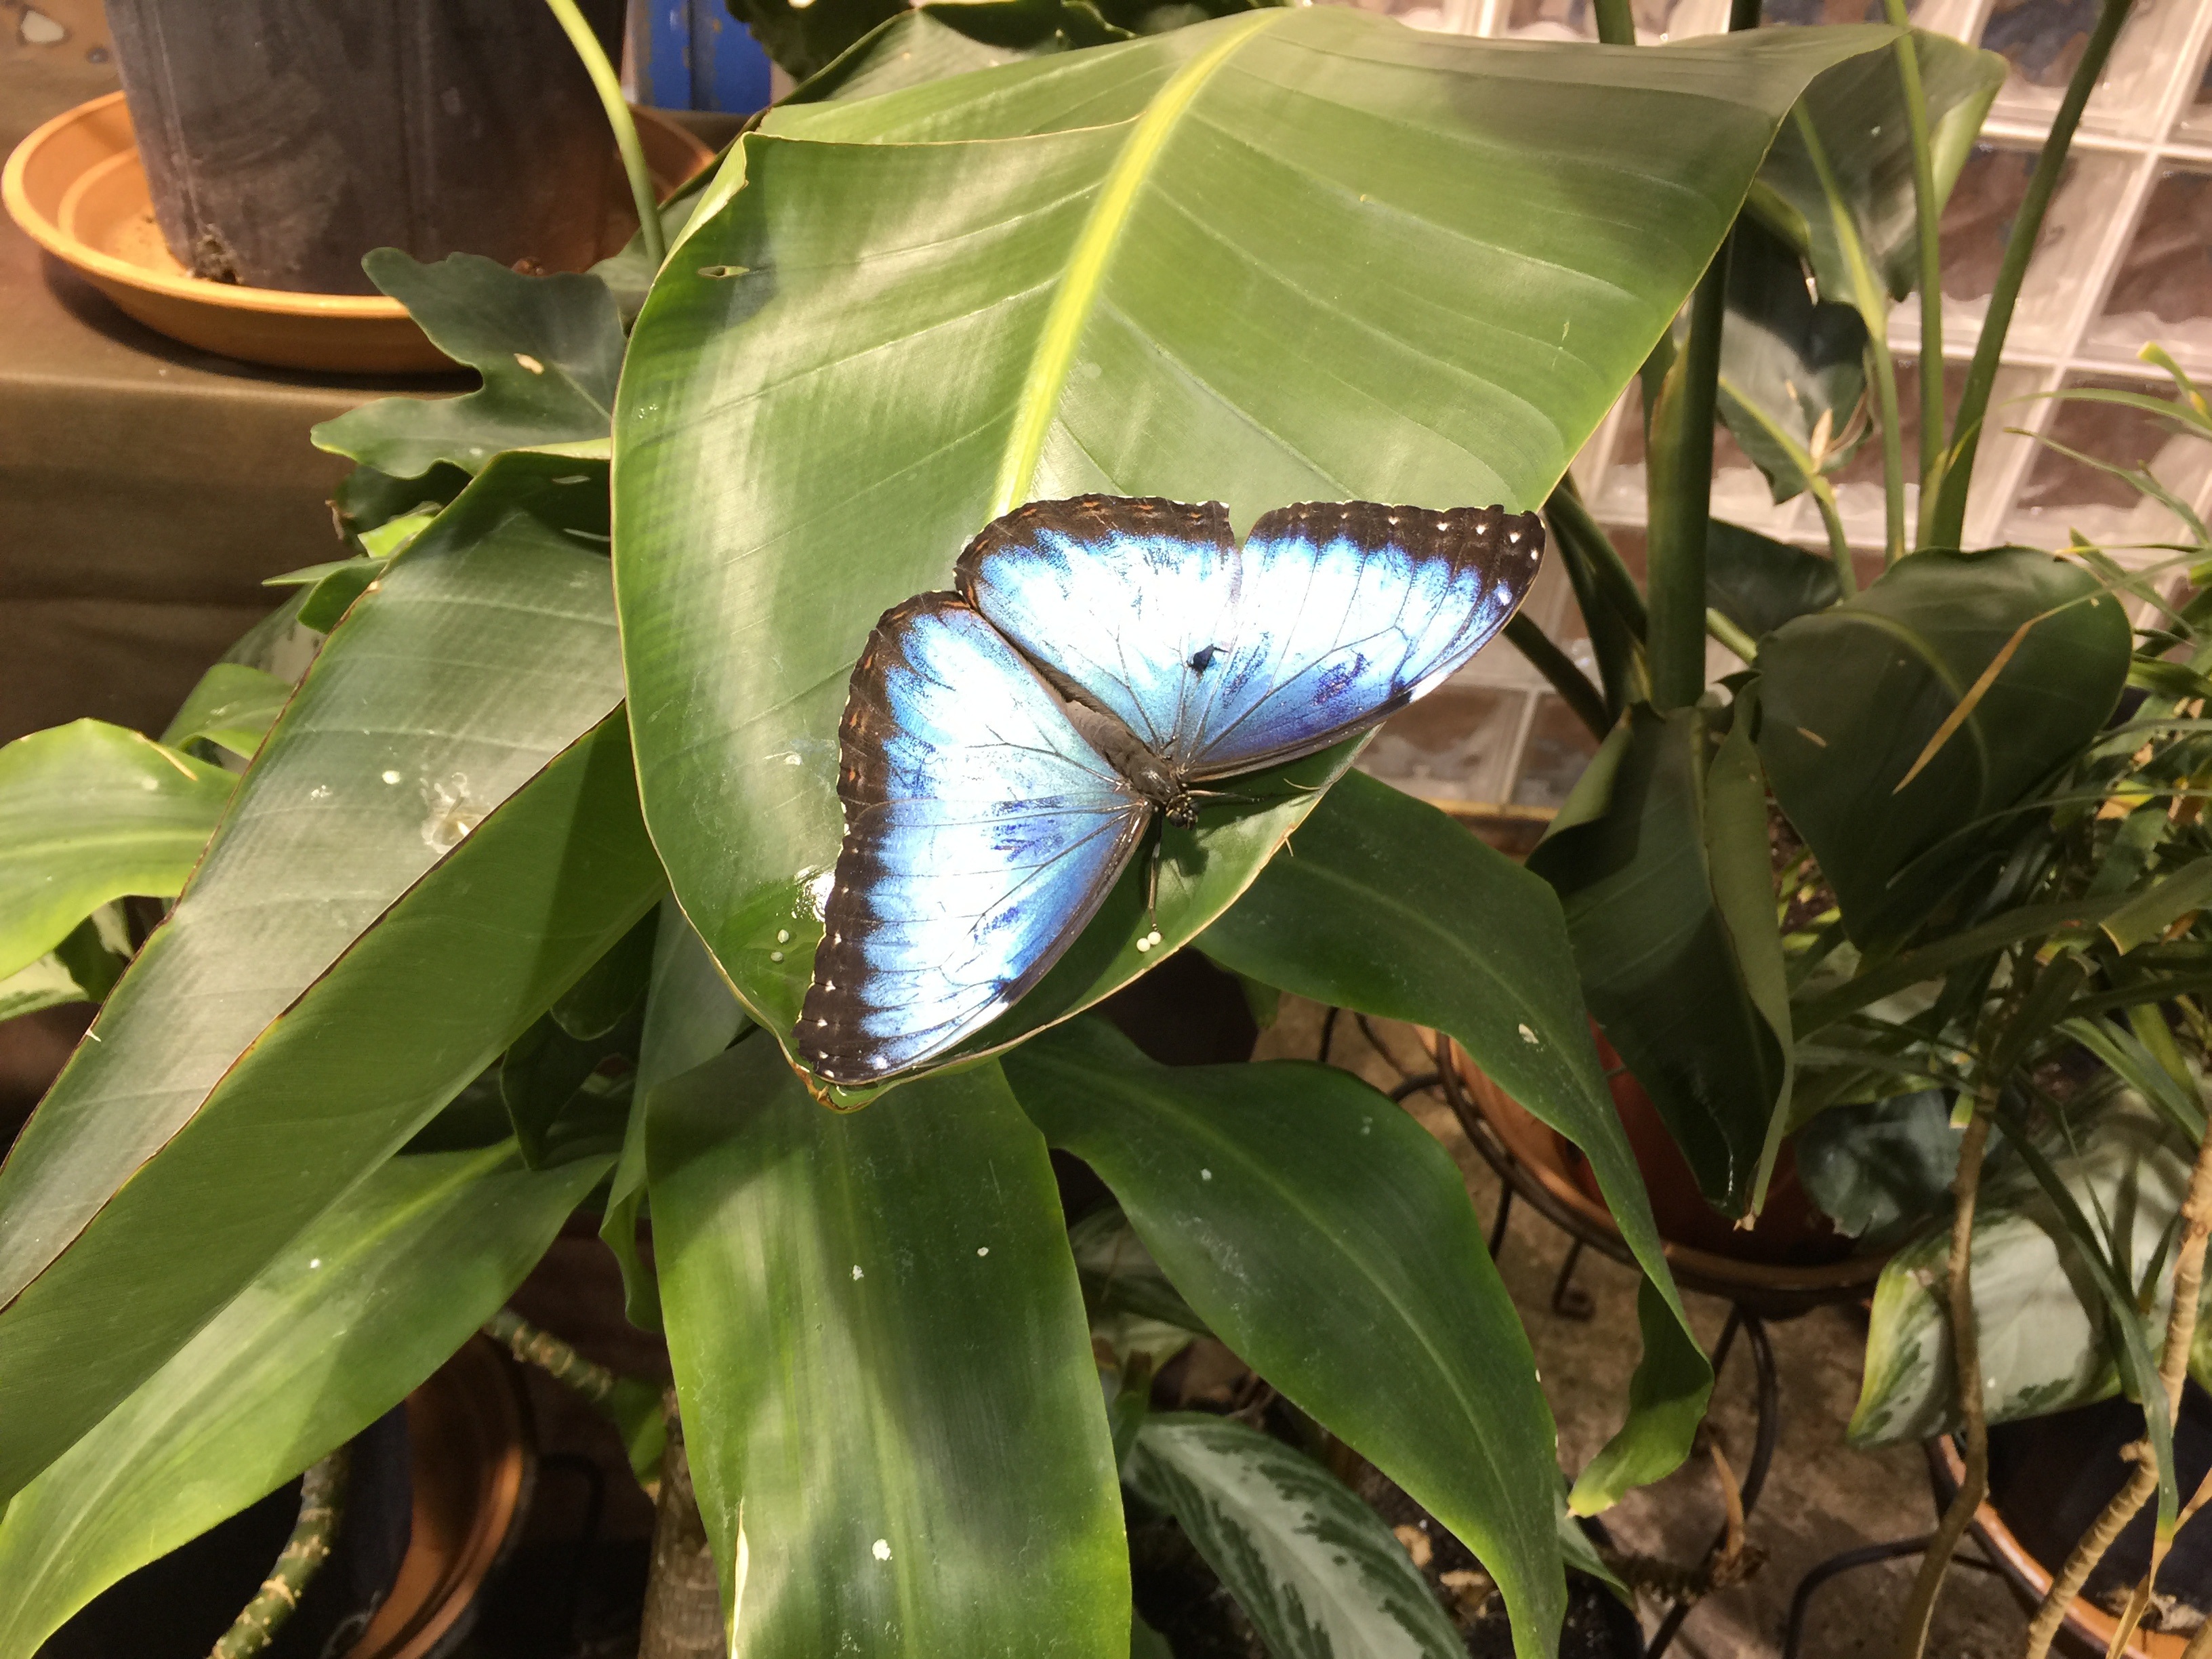
wing, leaf, flower, jungle, insect, botany, butterfly, flora, fauna, invertebrate, rainforest, tropics, macro photography, blue butterfly, moths and butterflies